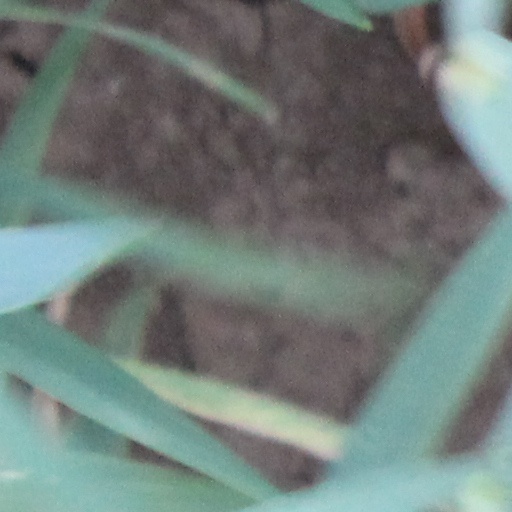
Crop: wheat